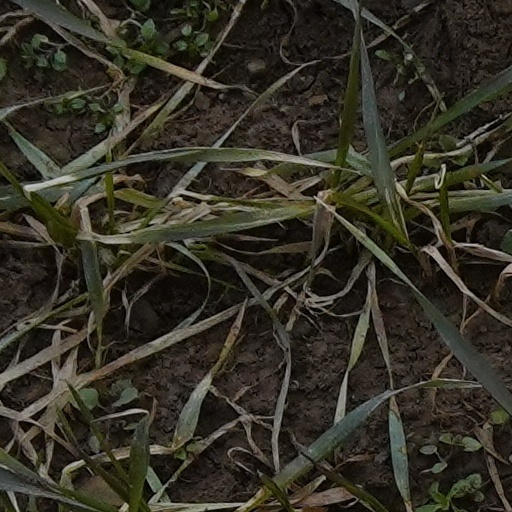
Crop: wheat